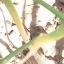
Crop: Onion
Condition: fusarium-d